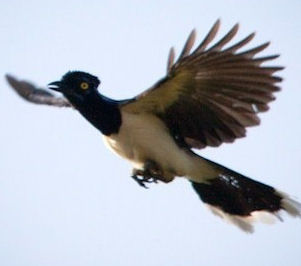
Species: PLUSH CRESTED JAY
Scientific name: CYANOCORAX CHRYSOPS
ImageNet parent category: jay